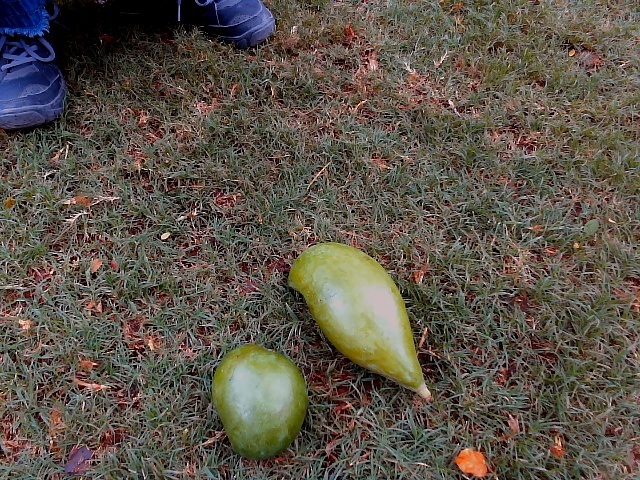
Label: Raw_Mango